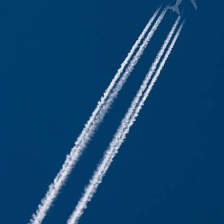
Cloud type: Contrail